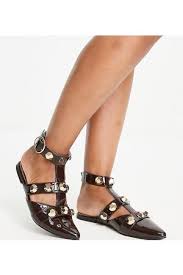
Label: Ballet Flat